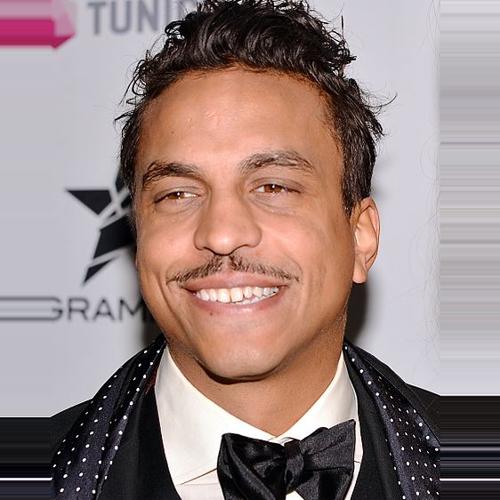
Age: 37